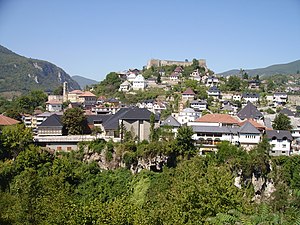
Jajce
Jajce
Jajce er en by, som ligger i Bosnien-Hercegovina ved bredden af de to floder Pliva og Vrbas.